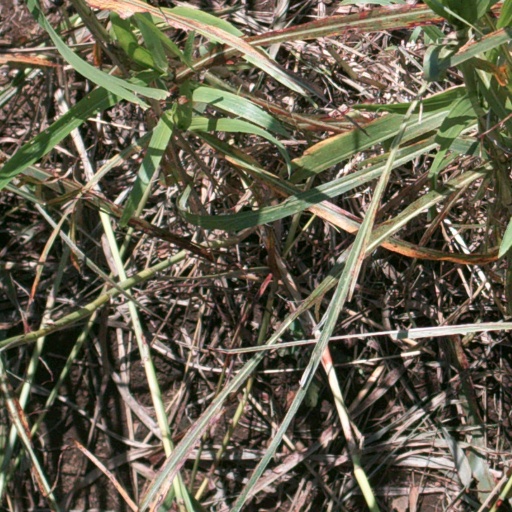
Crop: sorghum